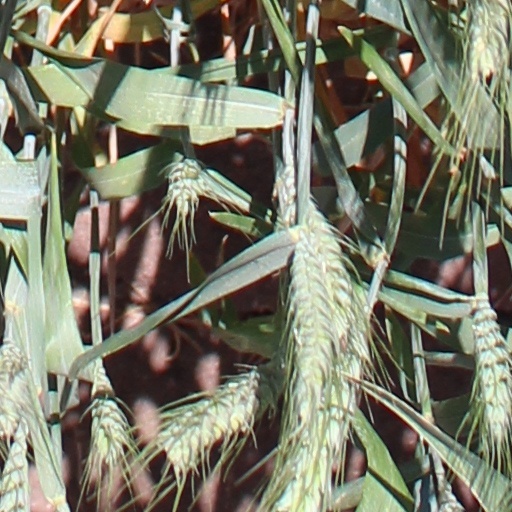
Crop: wheat